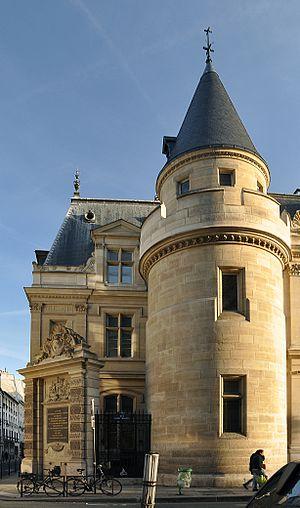
Fontaine du Vertbois située à l'angle des rues du Verbois et Saint-Martin dans le 3e arrondissement de Paris. Édifiée en 1712 par l'architecte Jean-Baptiste Bullet de Chamblain. Monument historique classé en 1993.
La fontaine du Vert bois ou fontaine Saint-Martin est une fontaine située à l'angle de la rue du Vertbois et de la rue Saint-Martin accolée au mur de l'enceinte de Philippe Auguste de l'ancien prieuré Saint-Martin-des-Champs, actuel Conservatoire national des arts et métiers dans le 3ᵉ arrondissement de Paris.